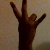
The image shows a hand gesture representing the number 7 in Indian Sign Language.